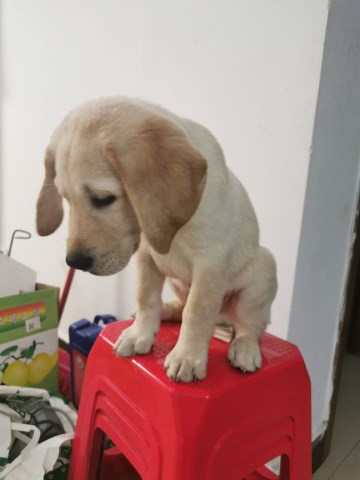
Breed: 3580-n000122-Labrador_retriever